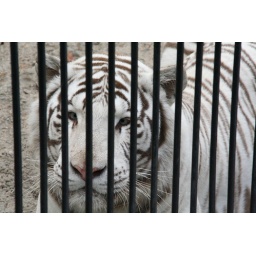
white tiger in the zoo